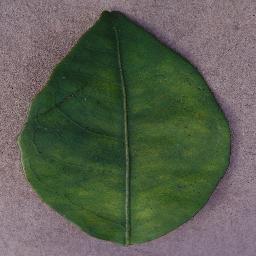
Label: Orange___Haunglongbing_(Citrus_greening)